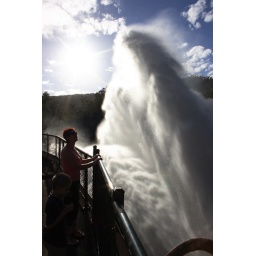
Tinaroo dam. this outlet airates the water before it flows into the barron river below